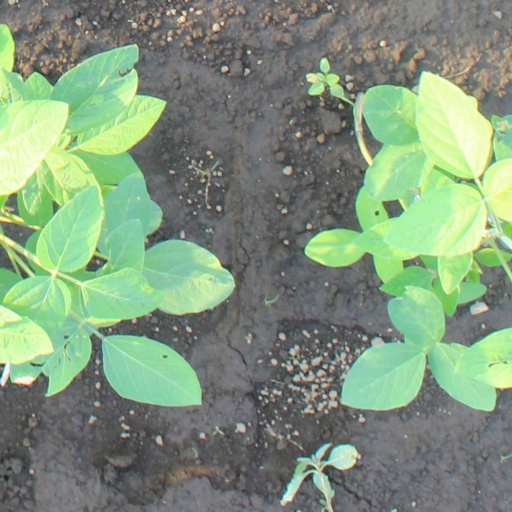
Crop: soybean